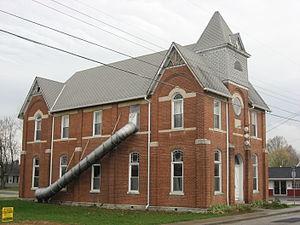
Milan est une ville des États-Unis située dans les townships de Franklin et de Washington, dans le comté de Ripley.